Mangaloreans

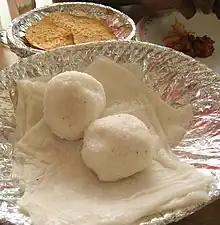
Neer dosa, a variant of dosa, is native to Mangalore.

Mangalorean cuisine is largely influenced by the South Indian cuisine, with several cuisines being unique to the diverse communities of the city. Coconut meat and curry leaves are common ingredients in Mangalorean curries, as are ginger, garlic& chilli. The Tulu community's well-known dishes include "Kori Rotti" (dry rice flakes dipped in gravy), Chicken Ghee Roast, "Bangude Pulimunchi" (silver-grey mackerels), "Beeja-Manoli Upkari", "Neer dosa" (lacy rice-crêpes), "Boothai Gasi", "Kadabu", and "Patrode". The "Kube Sukkhe", a clam dish of Mangalorean Protestants is also very popular. The Konkani community's specialities include "Daali thoy", "beebe-upkari" (cashew based), "val val", "avnas ambe sasam", "Kadgi chakko", , and "chana gashi". Tuluva vegetarian cuisine in Mangalore, also known as Udupi cuisine is known for its signature dishes like the "masala dosa". Udupi restaurants are found throughout south India, northwestern India& relished overseas by the Indian diaspora. Since Mangalore is a coastal town, fish dishes are the staple diet of most people. Mangalorean Catholic cuisine includes "Sanna-Dukra Maas" ("Sanna" –idli fluffed with toddy or yeast; "Dukra Maas" –Pork), "Pork Bafat"& "Sorpotel"; and the Mutton Biryani of the local Muslims are well-known delicacies. Pickles such as , and are unique to Mangalore. "Sheindi" (toddy), a country wine prepared by toddy tappers from coconut flowers or tree sap is local speciality.